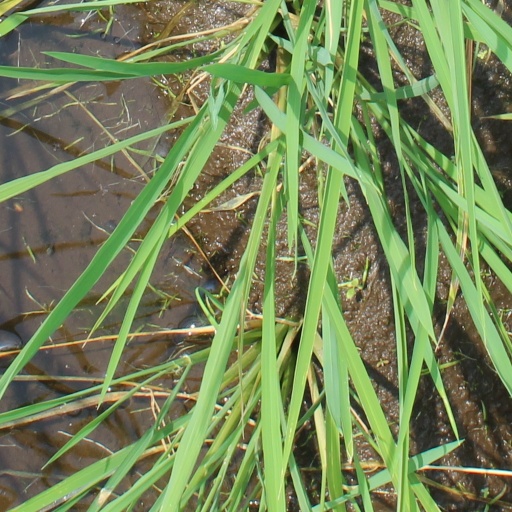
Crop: rice